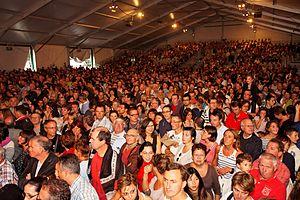
Le « Cornouaille » ou Festival de Cornouaille est un festival annuel se déroulant dans la ville de Quimper au mois de juillet, mettant en avant la culture bretonne dans sa diversité et sa richesse. Près de 180 spectacles, concerts et animations se déroulent en journée et en soirée au cœur urbain de la ville de Quimper : « un festival au cœur d'une ville et d'une culture ». C'est un des événements culturels majeurs de la Région Bretagne.